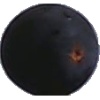
Label: blue_grape